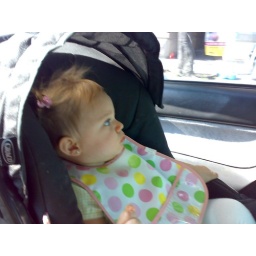
Comfortable in the car seat